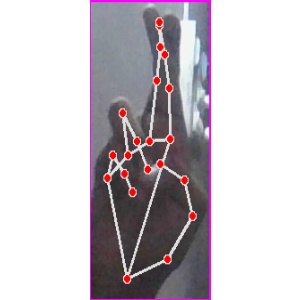
अक्षर: र